Riverboat (TV series)

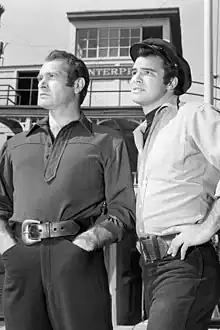
Darren McGavin and Burt Reynolds

Riverboat is an American Western television series starring Darren McGavin and Burt Reynolds, produced by Revue Studios, and broadcast on the NBC television network from 1959 to 1961. Reynolds was replaced by Noah Beery Jr. halfway through the series in the wake of conflicts with McGavin.